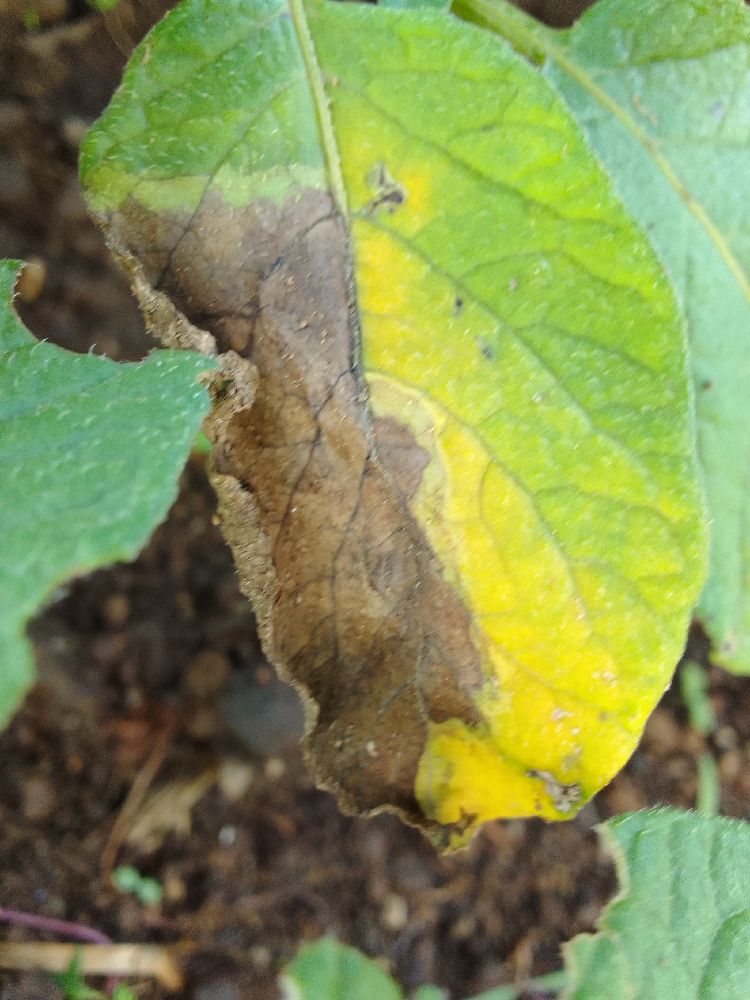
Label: Late blight